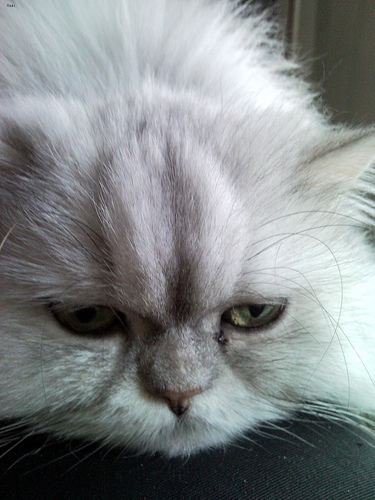
Animal: cat
Breed: persian